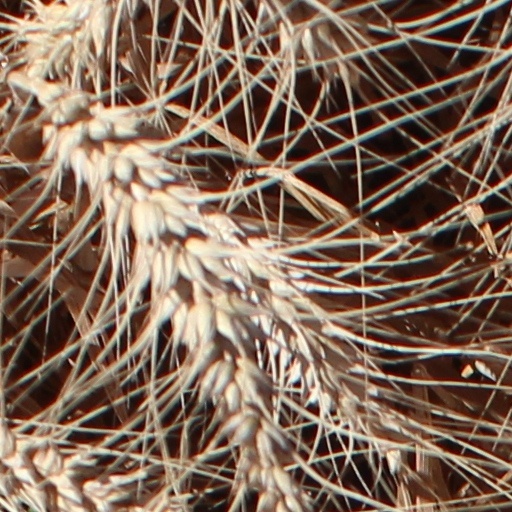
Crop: wheat